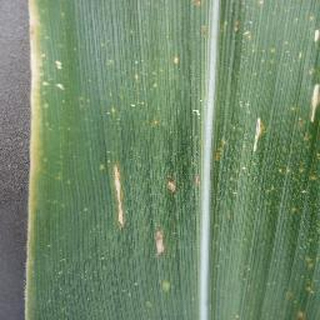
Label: corn_cercospora_leaf_spot